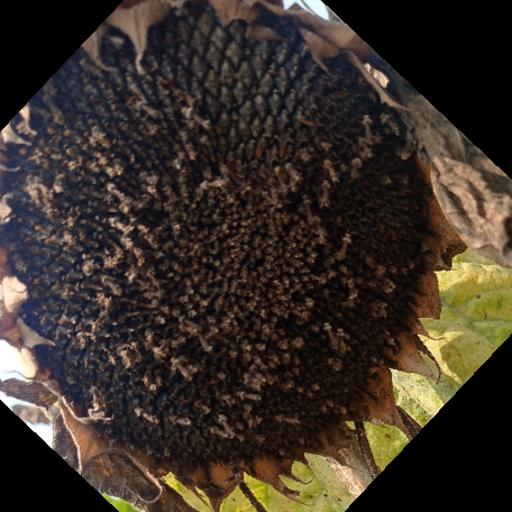
Label: Gray_mold